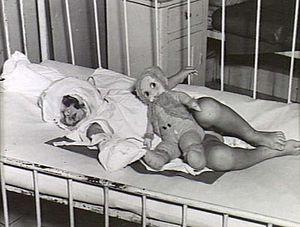
Les bombardements italiens de la Palestine mandataire pendant la Seconde Guerre mondiale sont les raids aériens, menés par la Regia Aeronautica entre juin 1940 et juin 1941 ciblant les forces du Commonwealth à travers le Moyen-Orient pendant la Seconde Guerre mondiale.